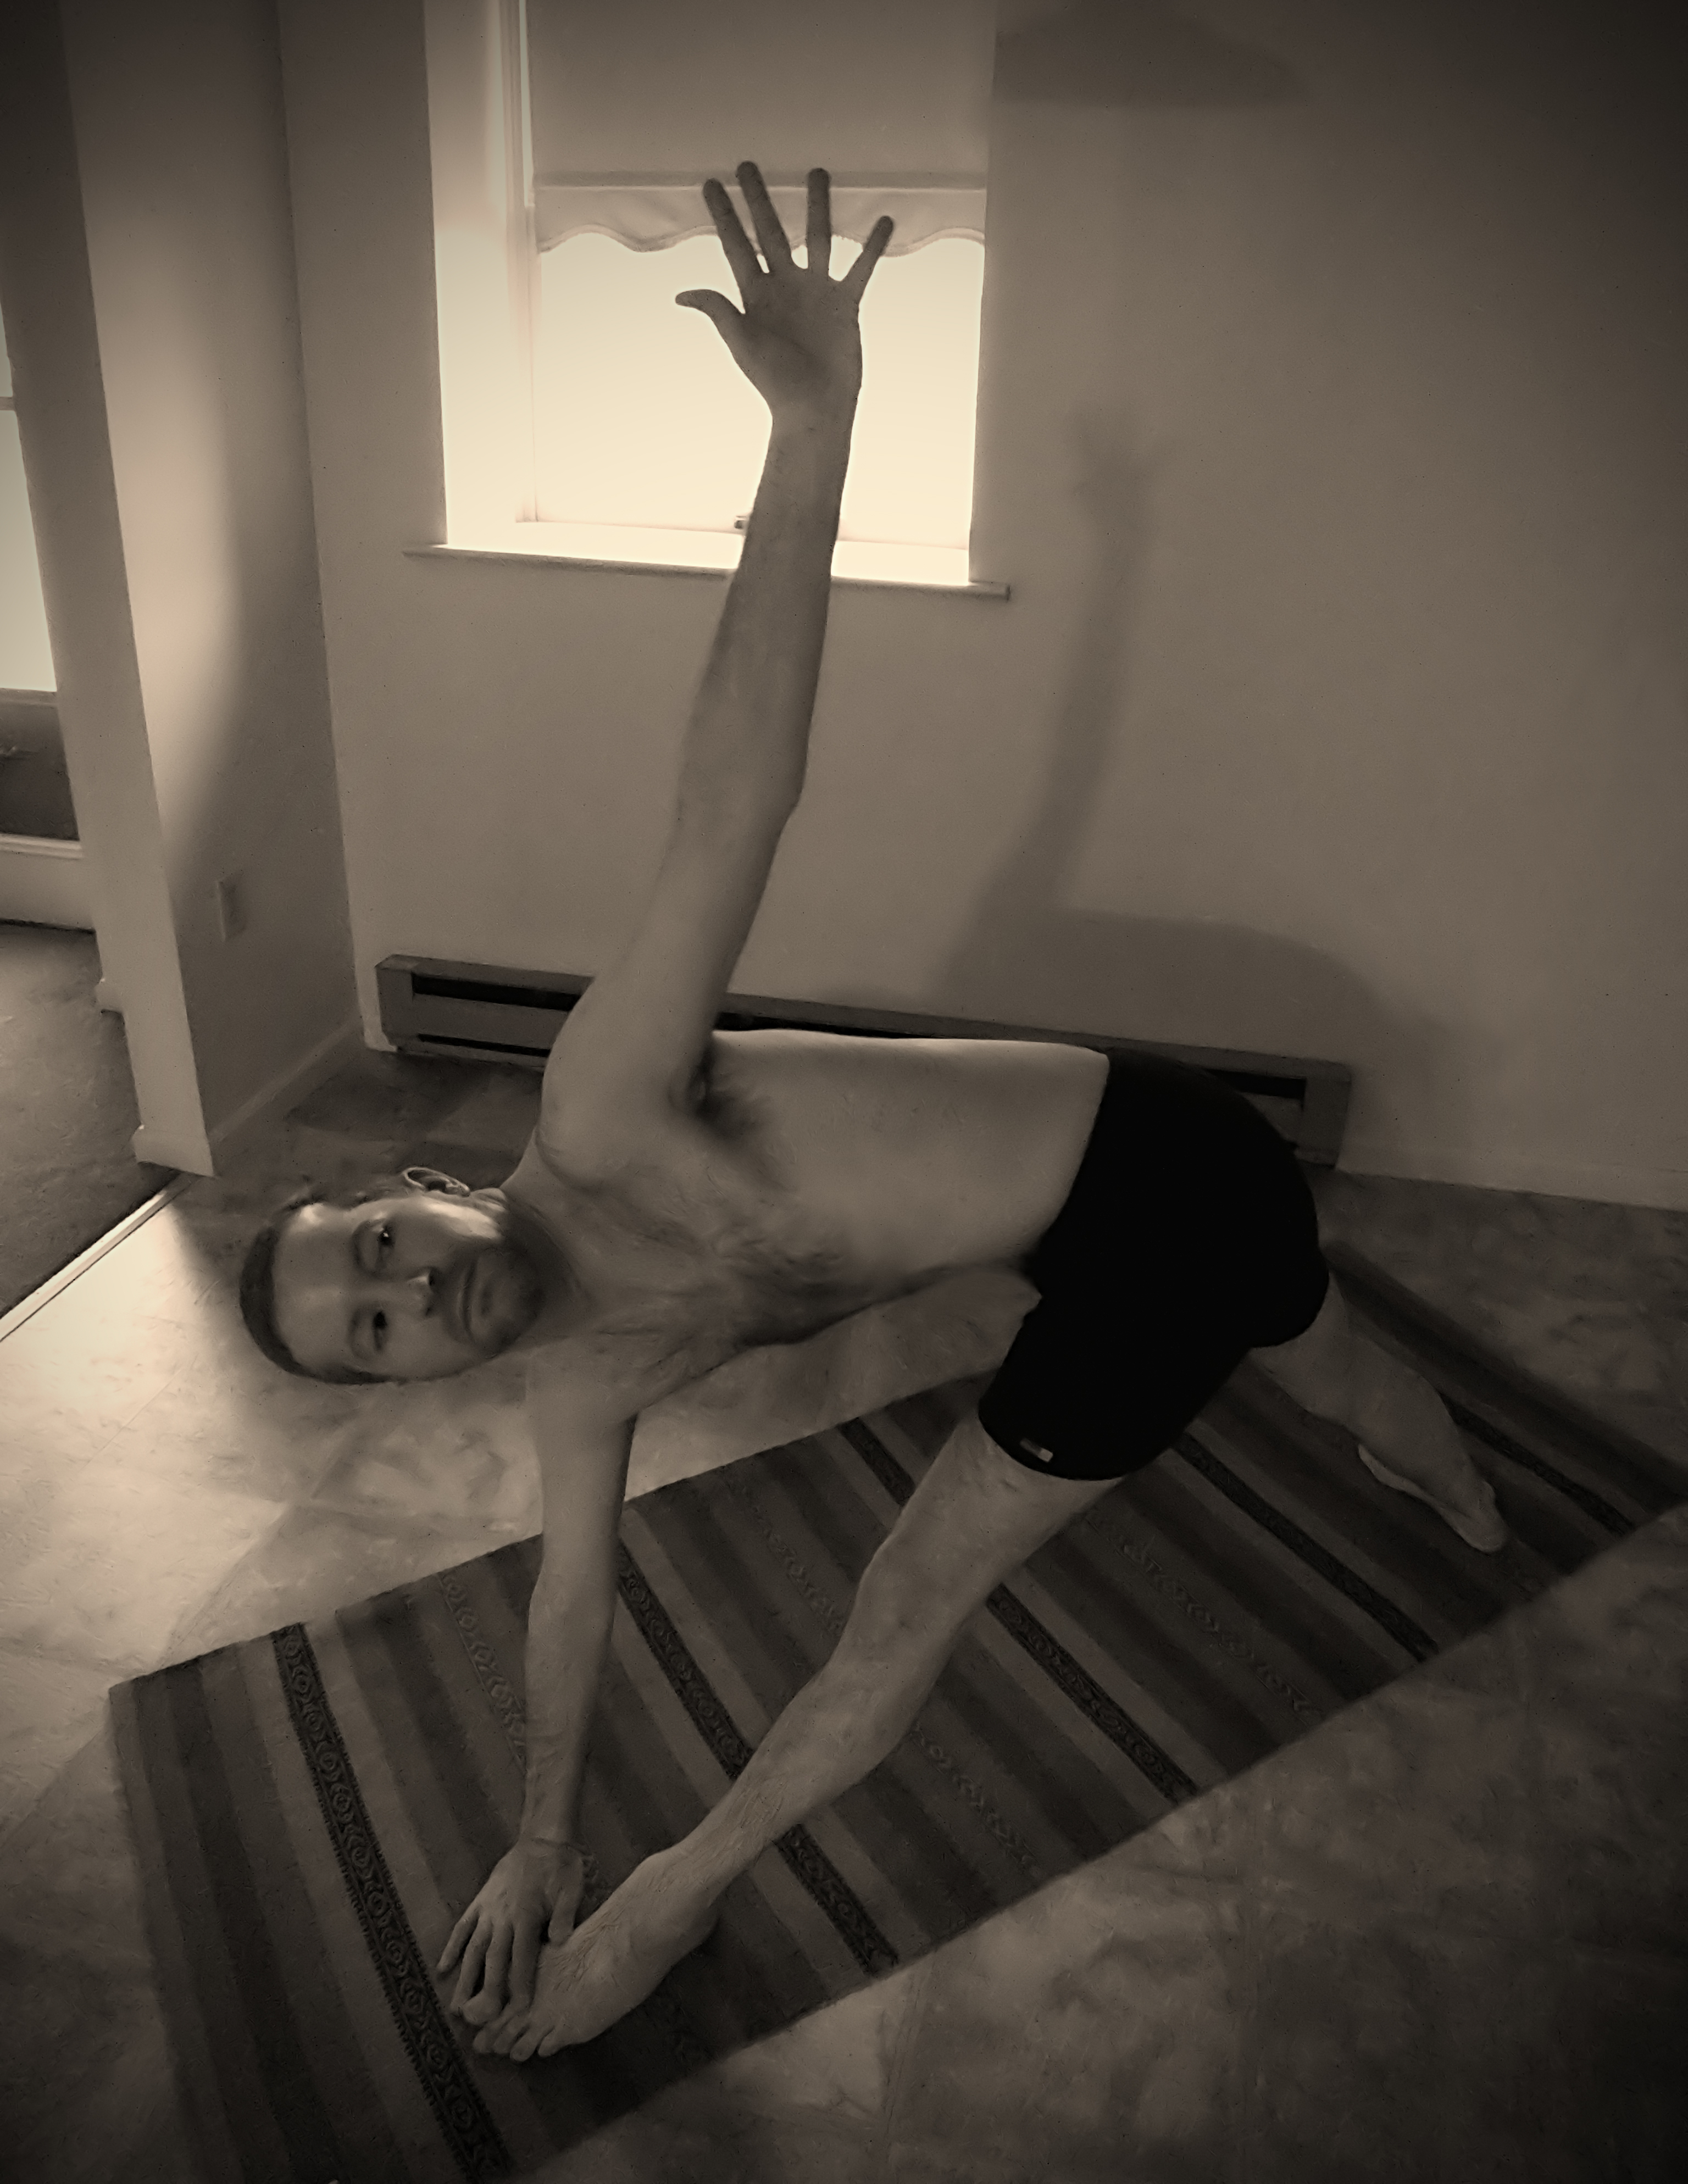
hand, man, light, wood, white, photography, male, shadow, darkness, exercise, black, furniture, monochrome, lighting, sculpture, sepia, creativecommons, art, design, selfportrait, photograph, self, stretch, stretching, yoga, pose, asana, image, shape, utthitaparsvakonasana, extendedsideanglepose, human positions, art model